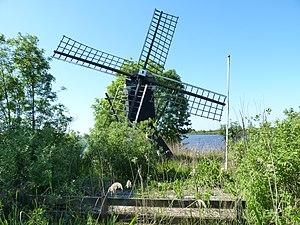
Cet article recense les moulins à vent de la province de Frise, aux Pays-Bas.